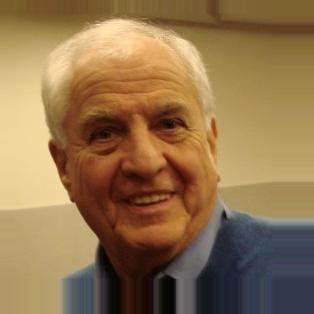
Age: 73